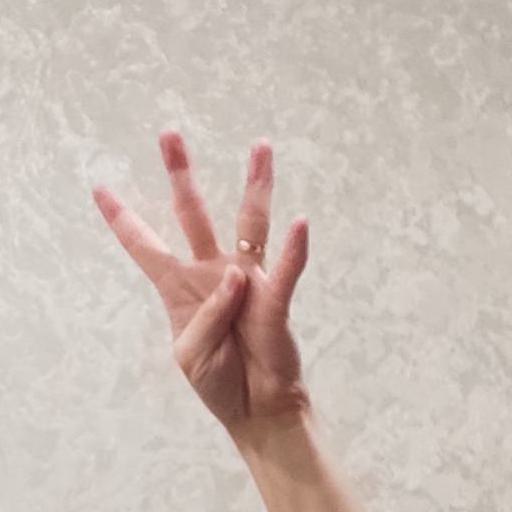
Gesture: four